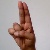
The image shows a hand gesture representing the letter 'U' in Indian Sign Language.